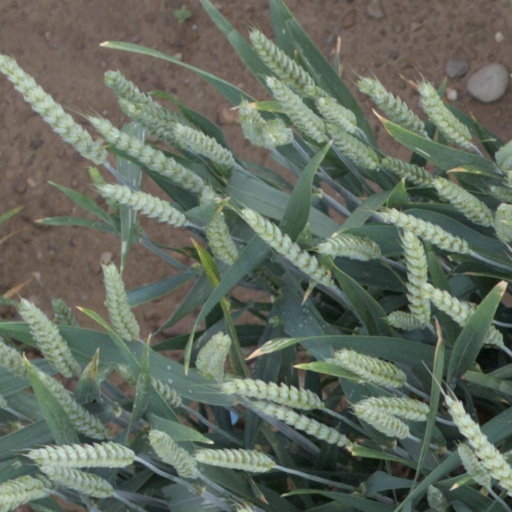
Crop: wheat